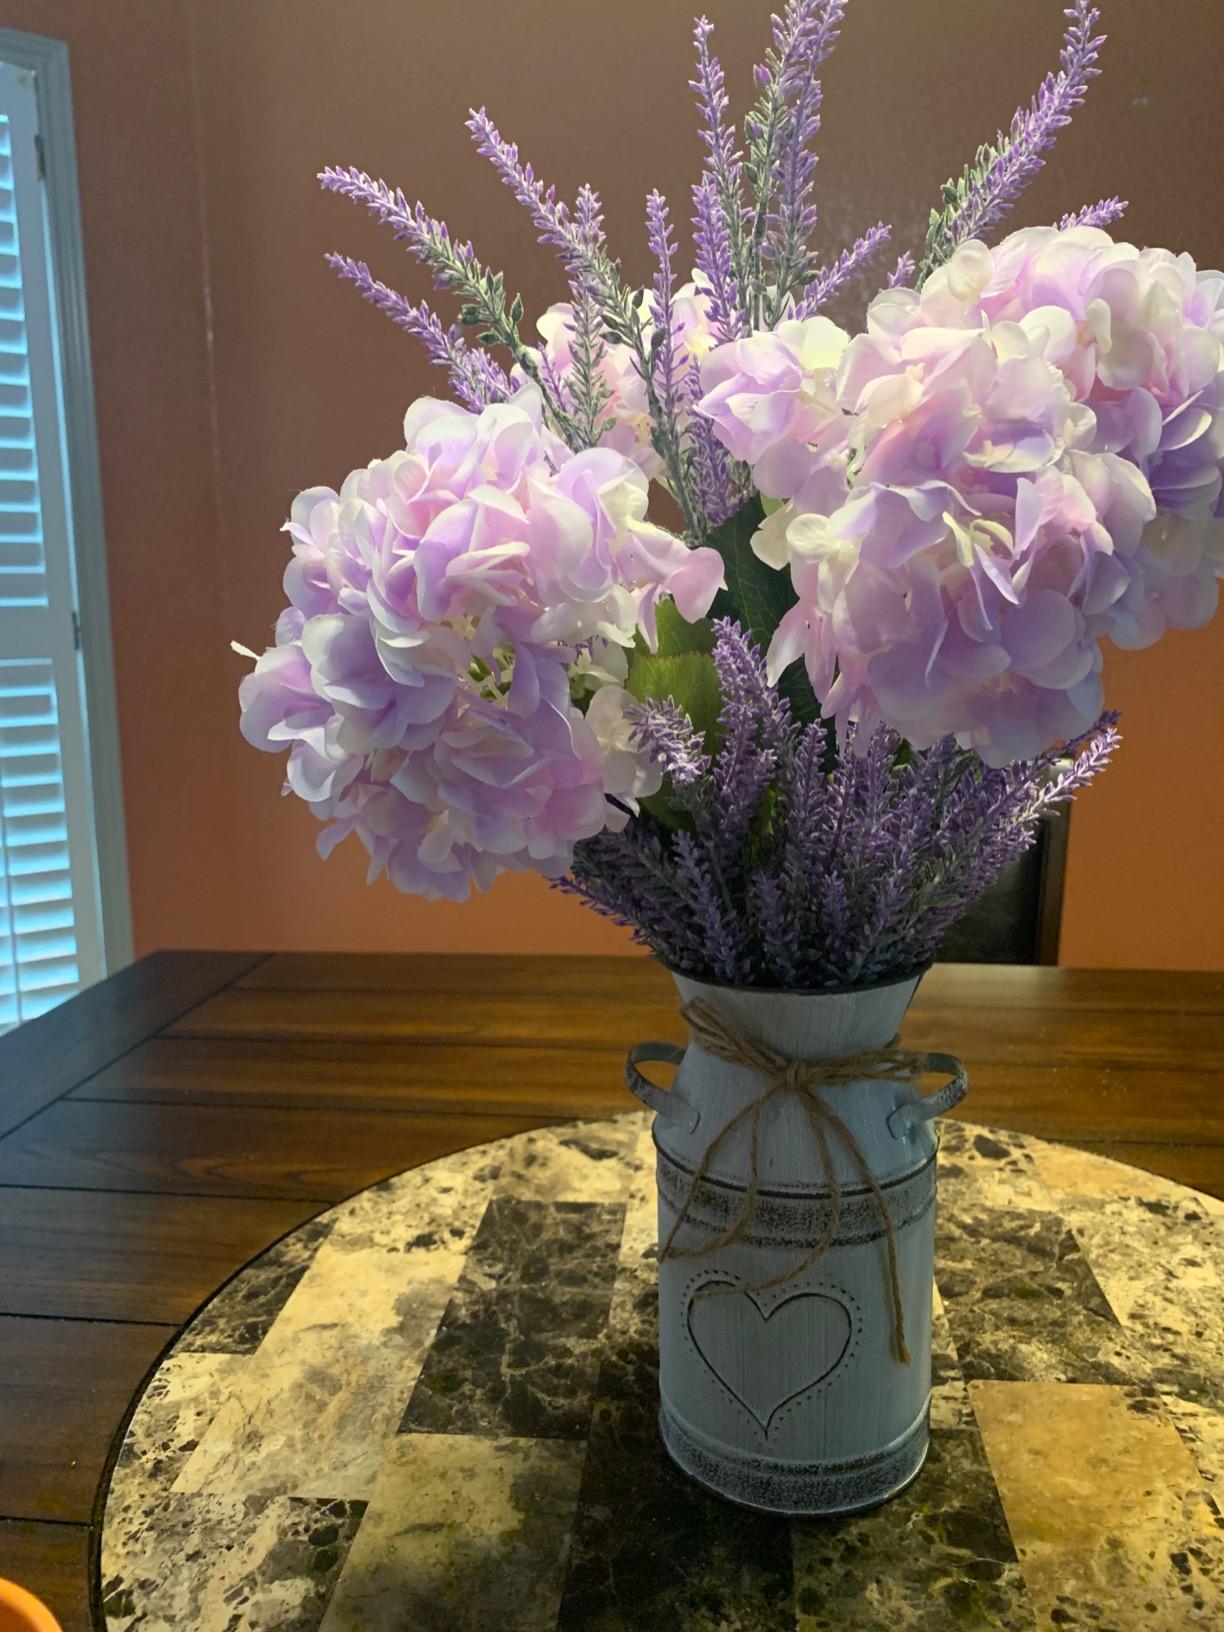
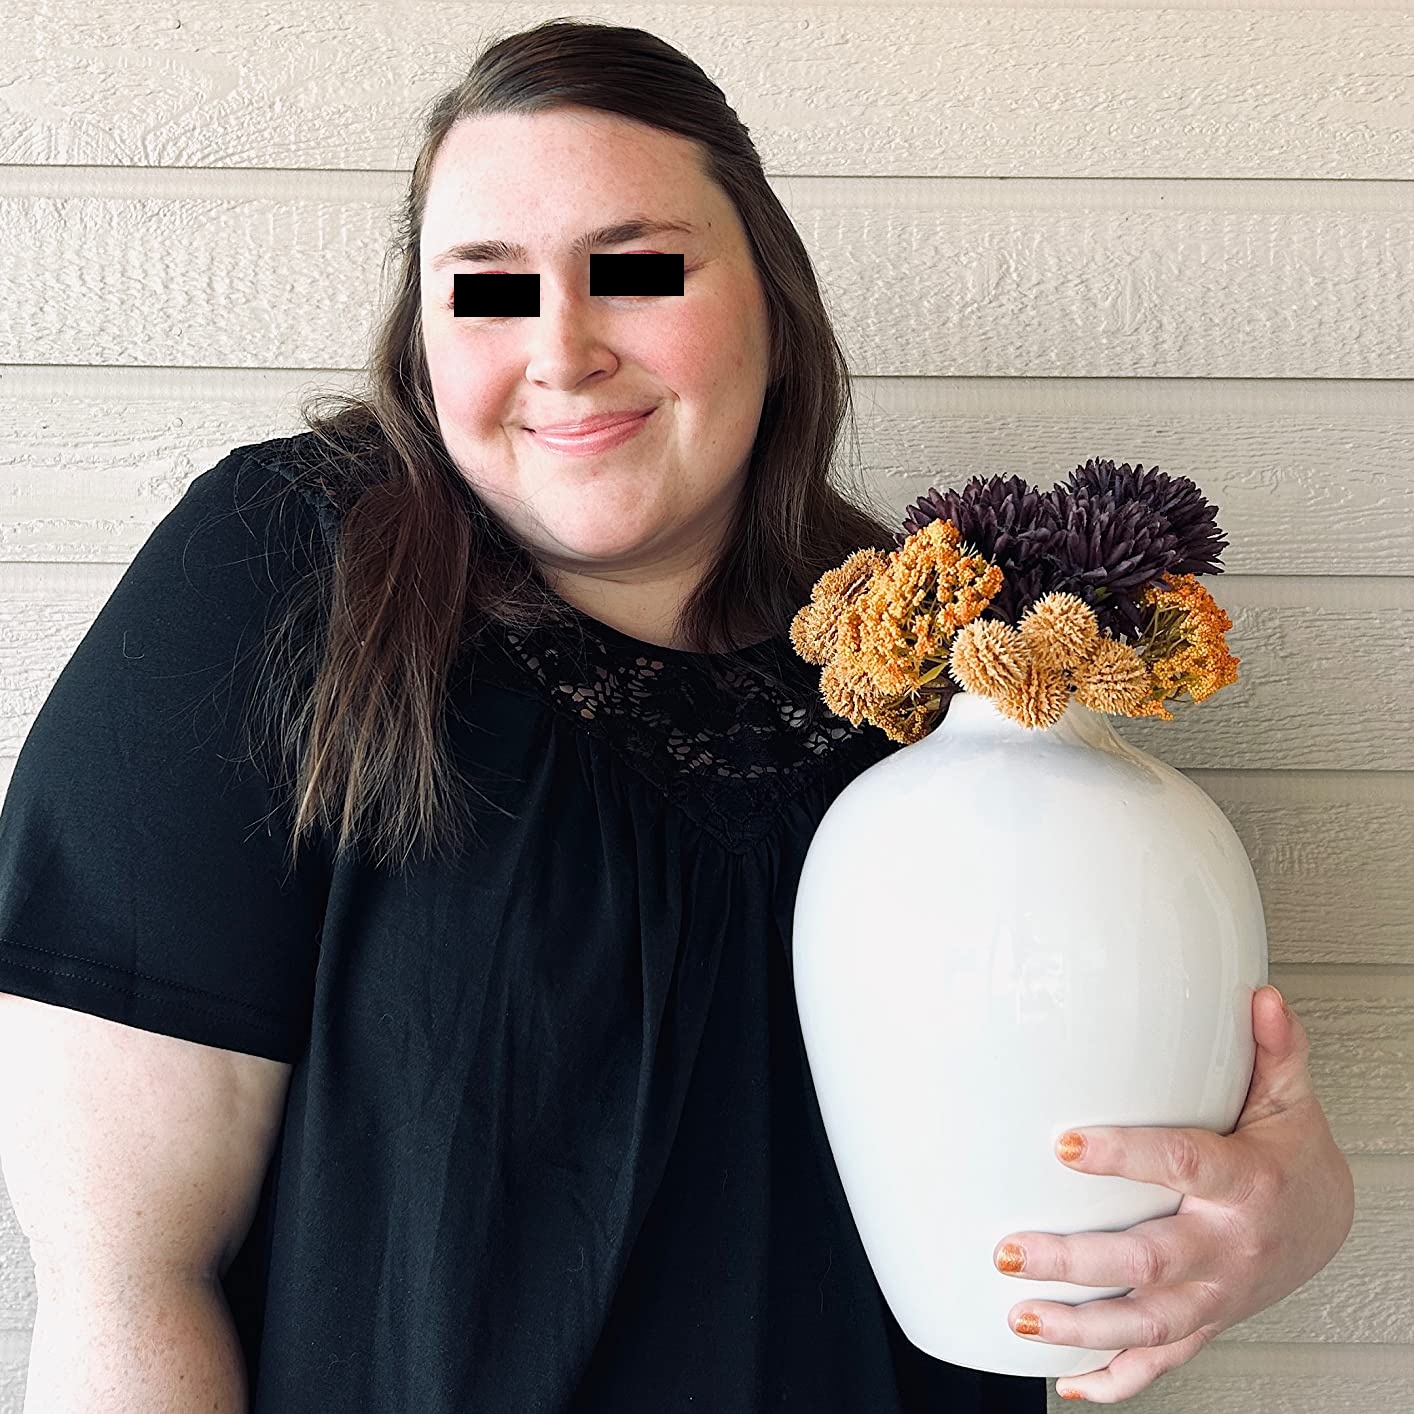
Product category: vase
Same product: no